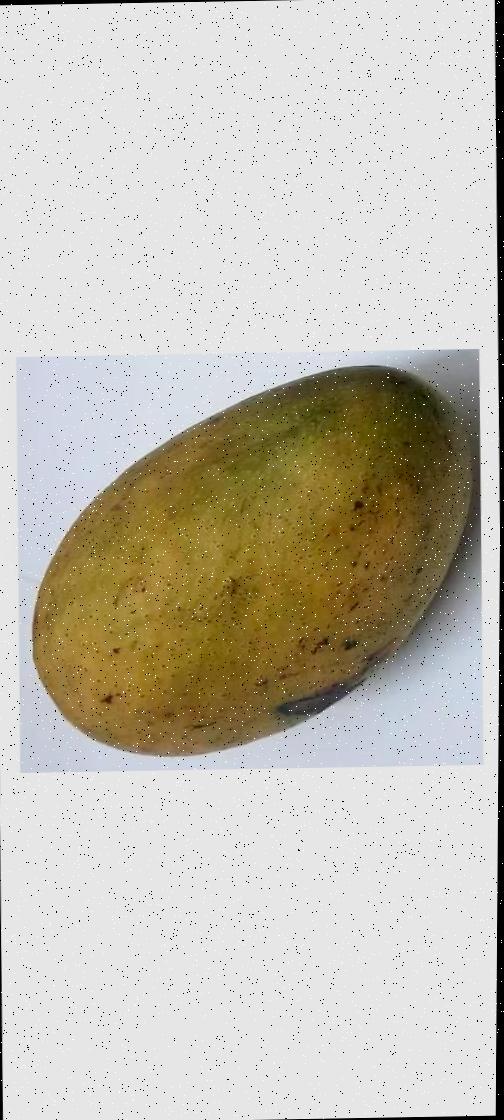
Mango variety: Ashshina Classic